José Raposo

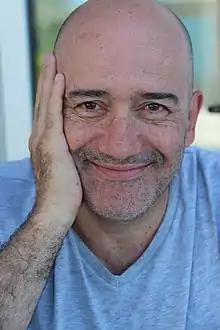
Raposo in 2017

He began in the children's theater, by the hand of Francisco Nicholson in 1981 at the Teatro AdHoc, which company he integrated. He did "Teatro de Revista" (light comedy theater) on the Teatro Maria Vitória, Teatro Variedades and Teatro ABC, founded with his ex-wife Maria João Abreu the production company "A Toca dos Raposos," with which he staged some shows.